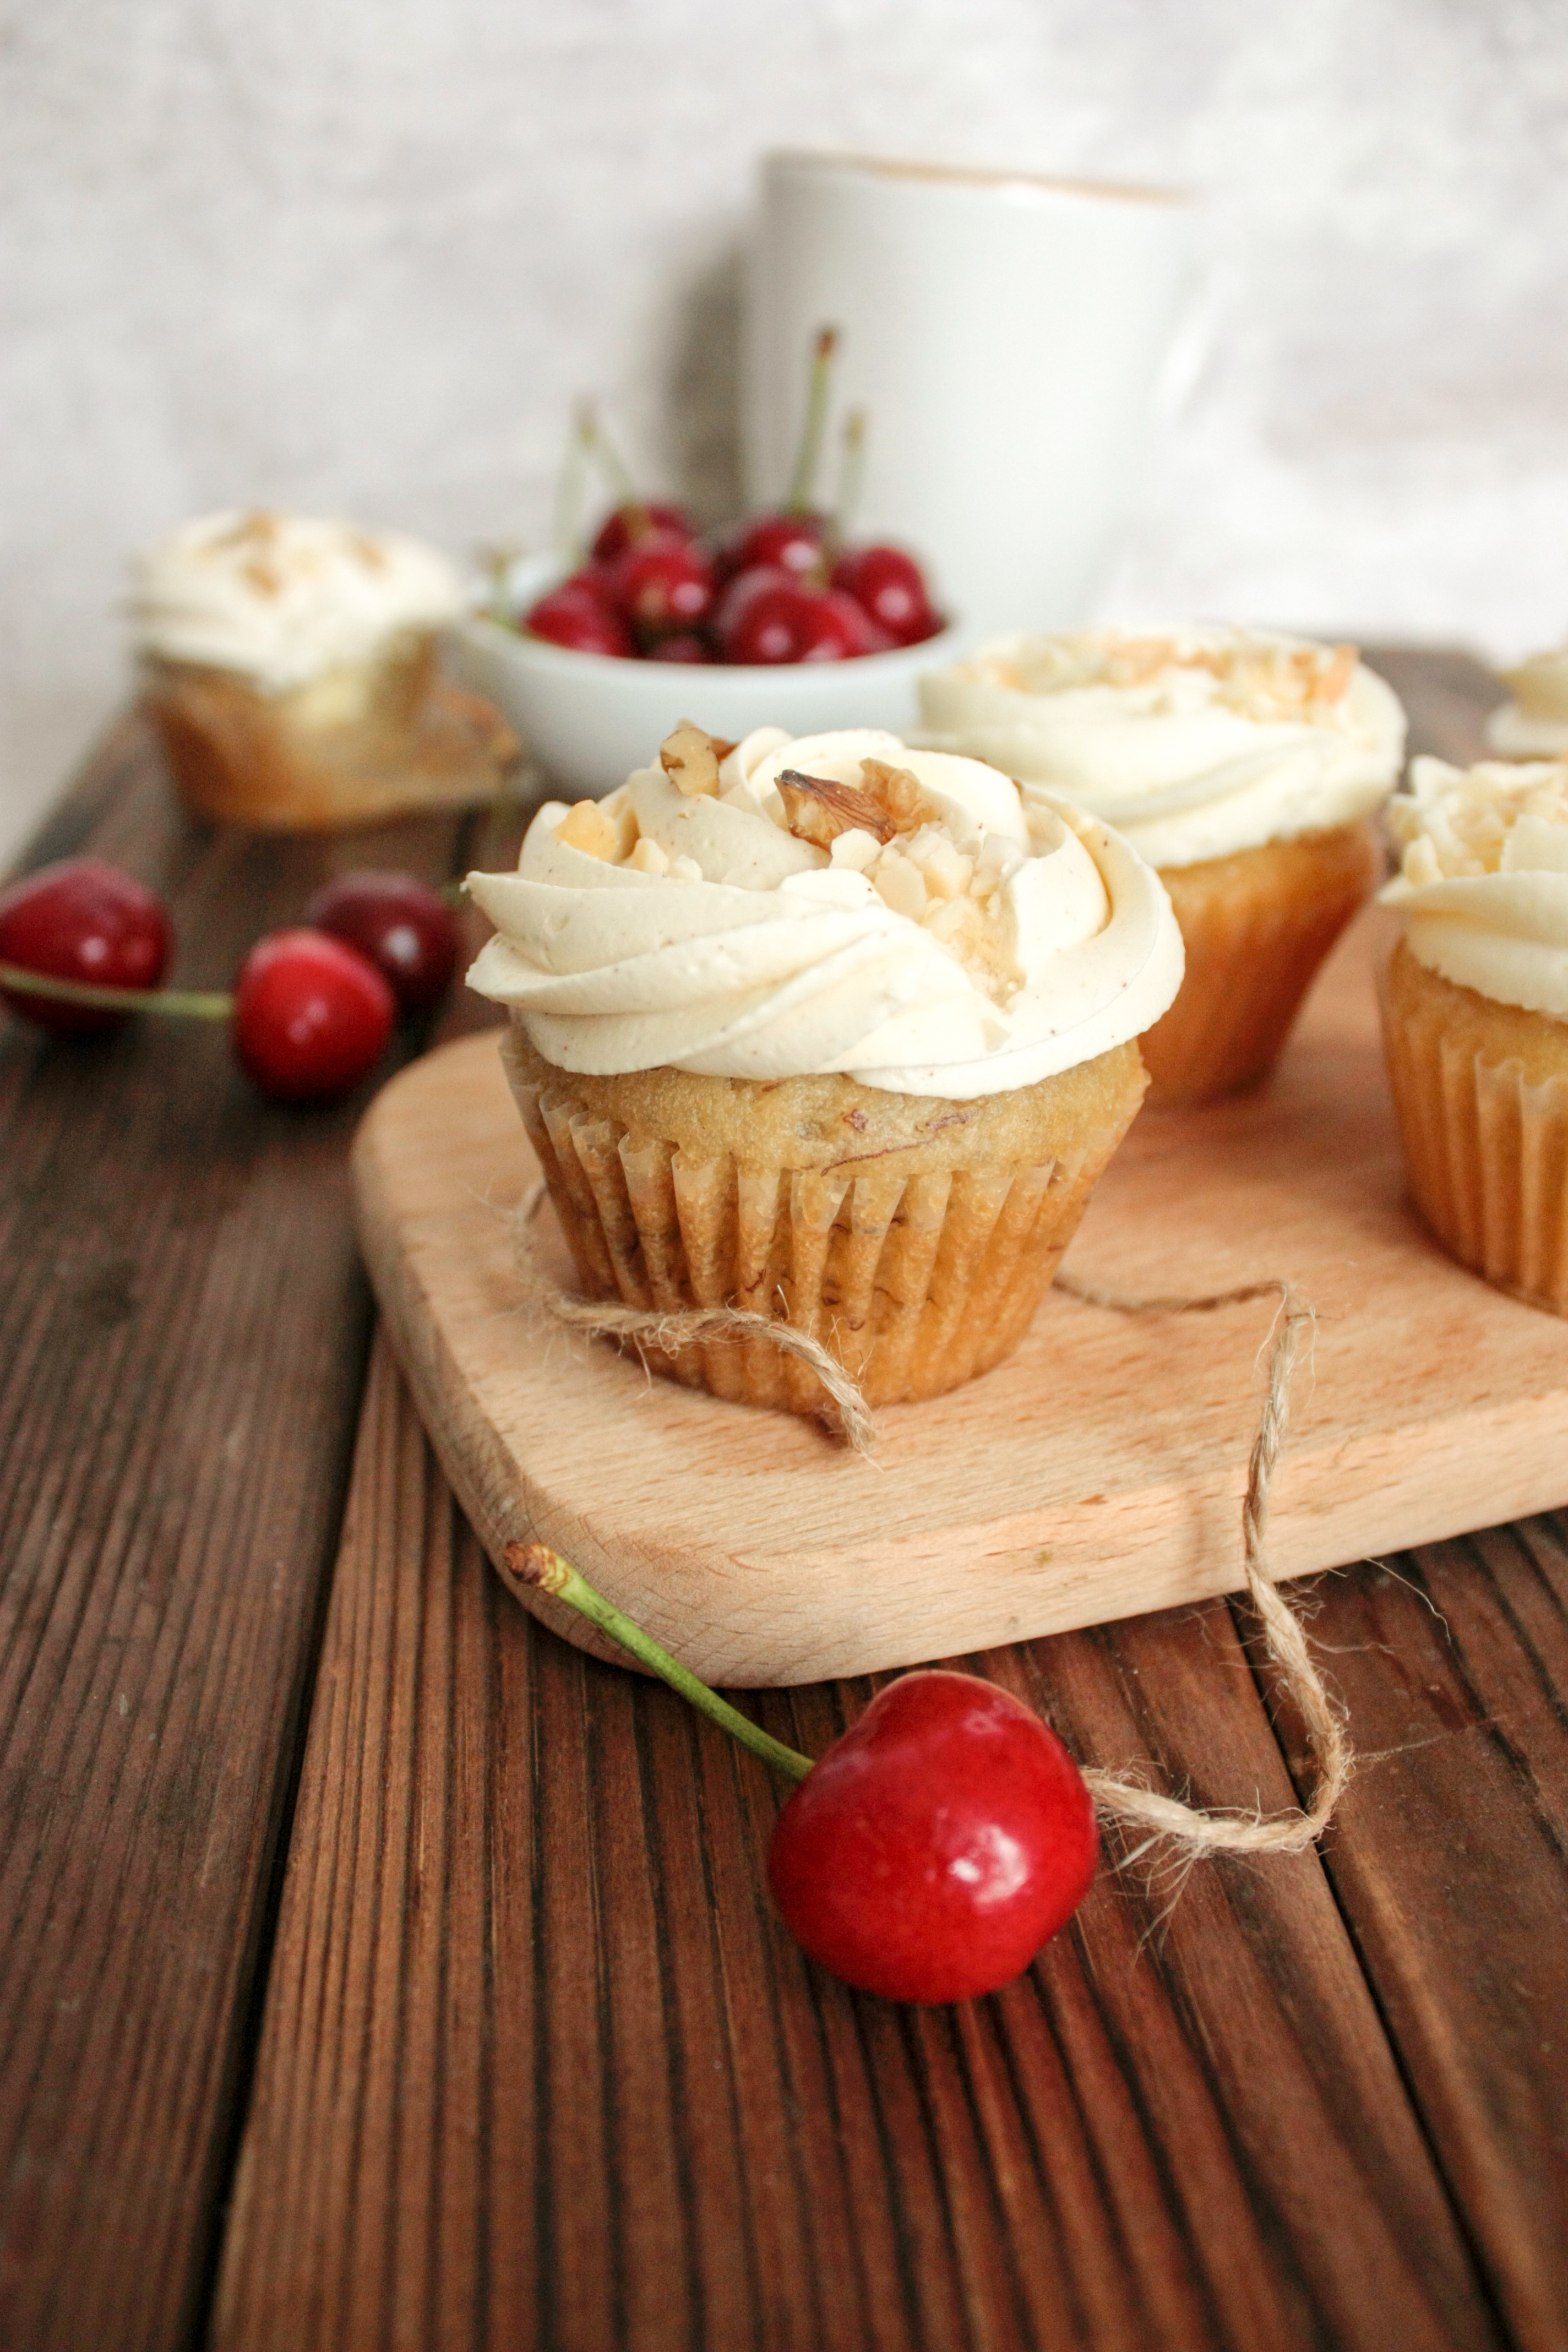
dish, food, cuisine, cupcake, dessert, buttercream, ingredient, muffin, cream, icing, baked goods, baking, cherry, meringue, cake, cream cheese, whipped cream, mascarpone, frozen dessert, sweetness, cranberry, produce, fruit, recipe, vanilla, Baking cup, cup, dairy